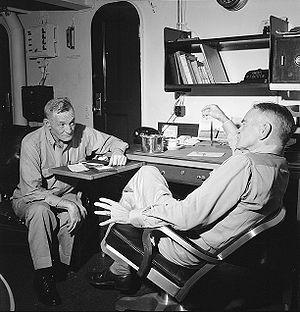
John Sidney Slew McCain, Senior, né le 9 août 1884 dans le comté de Carroll, mort le 6 septembre 1945 à Coronado, a été un amiral de la Marine des États-Unis, pendant la Seconde Guerre mondiale. Ce fut un pionnier des opérations aéronavales, commandant du porte-avions USS Ranger de 1937 à 1939. Il a fini la guerre comme commandant de la Task Force 38, la plus puissante force aéronavale de la Flotte américaine.
"William Frederick "" Bull"" Halsey, Jr. est un amiral de la Flotte américain. Il a été le seul amiral de la marine américaine ayant exercé un commandement à la mer au cours de la guerre du Pacifique à avoir été promu au grade d'amiral de la Flotte.